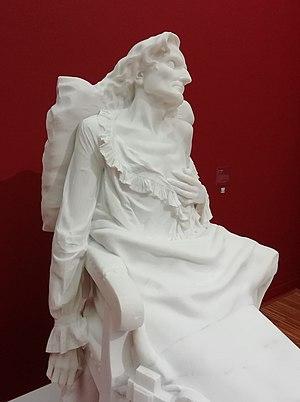
Hector Berlioz est un compositeur, chef d'orchestre, critique musical et écrivain français né le 11 décembre 1803 à La Côte-Saint-André, et mort le 8 mars 1869 à Paris.